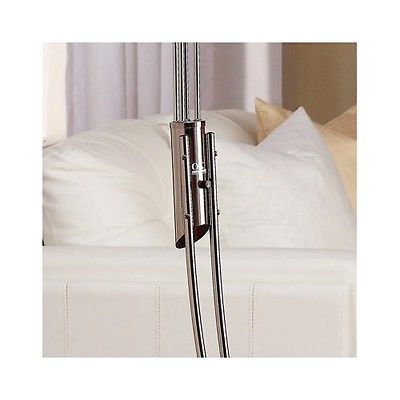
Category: lamp